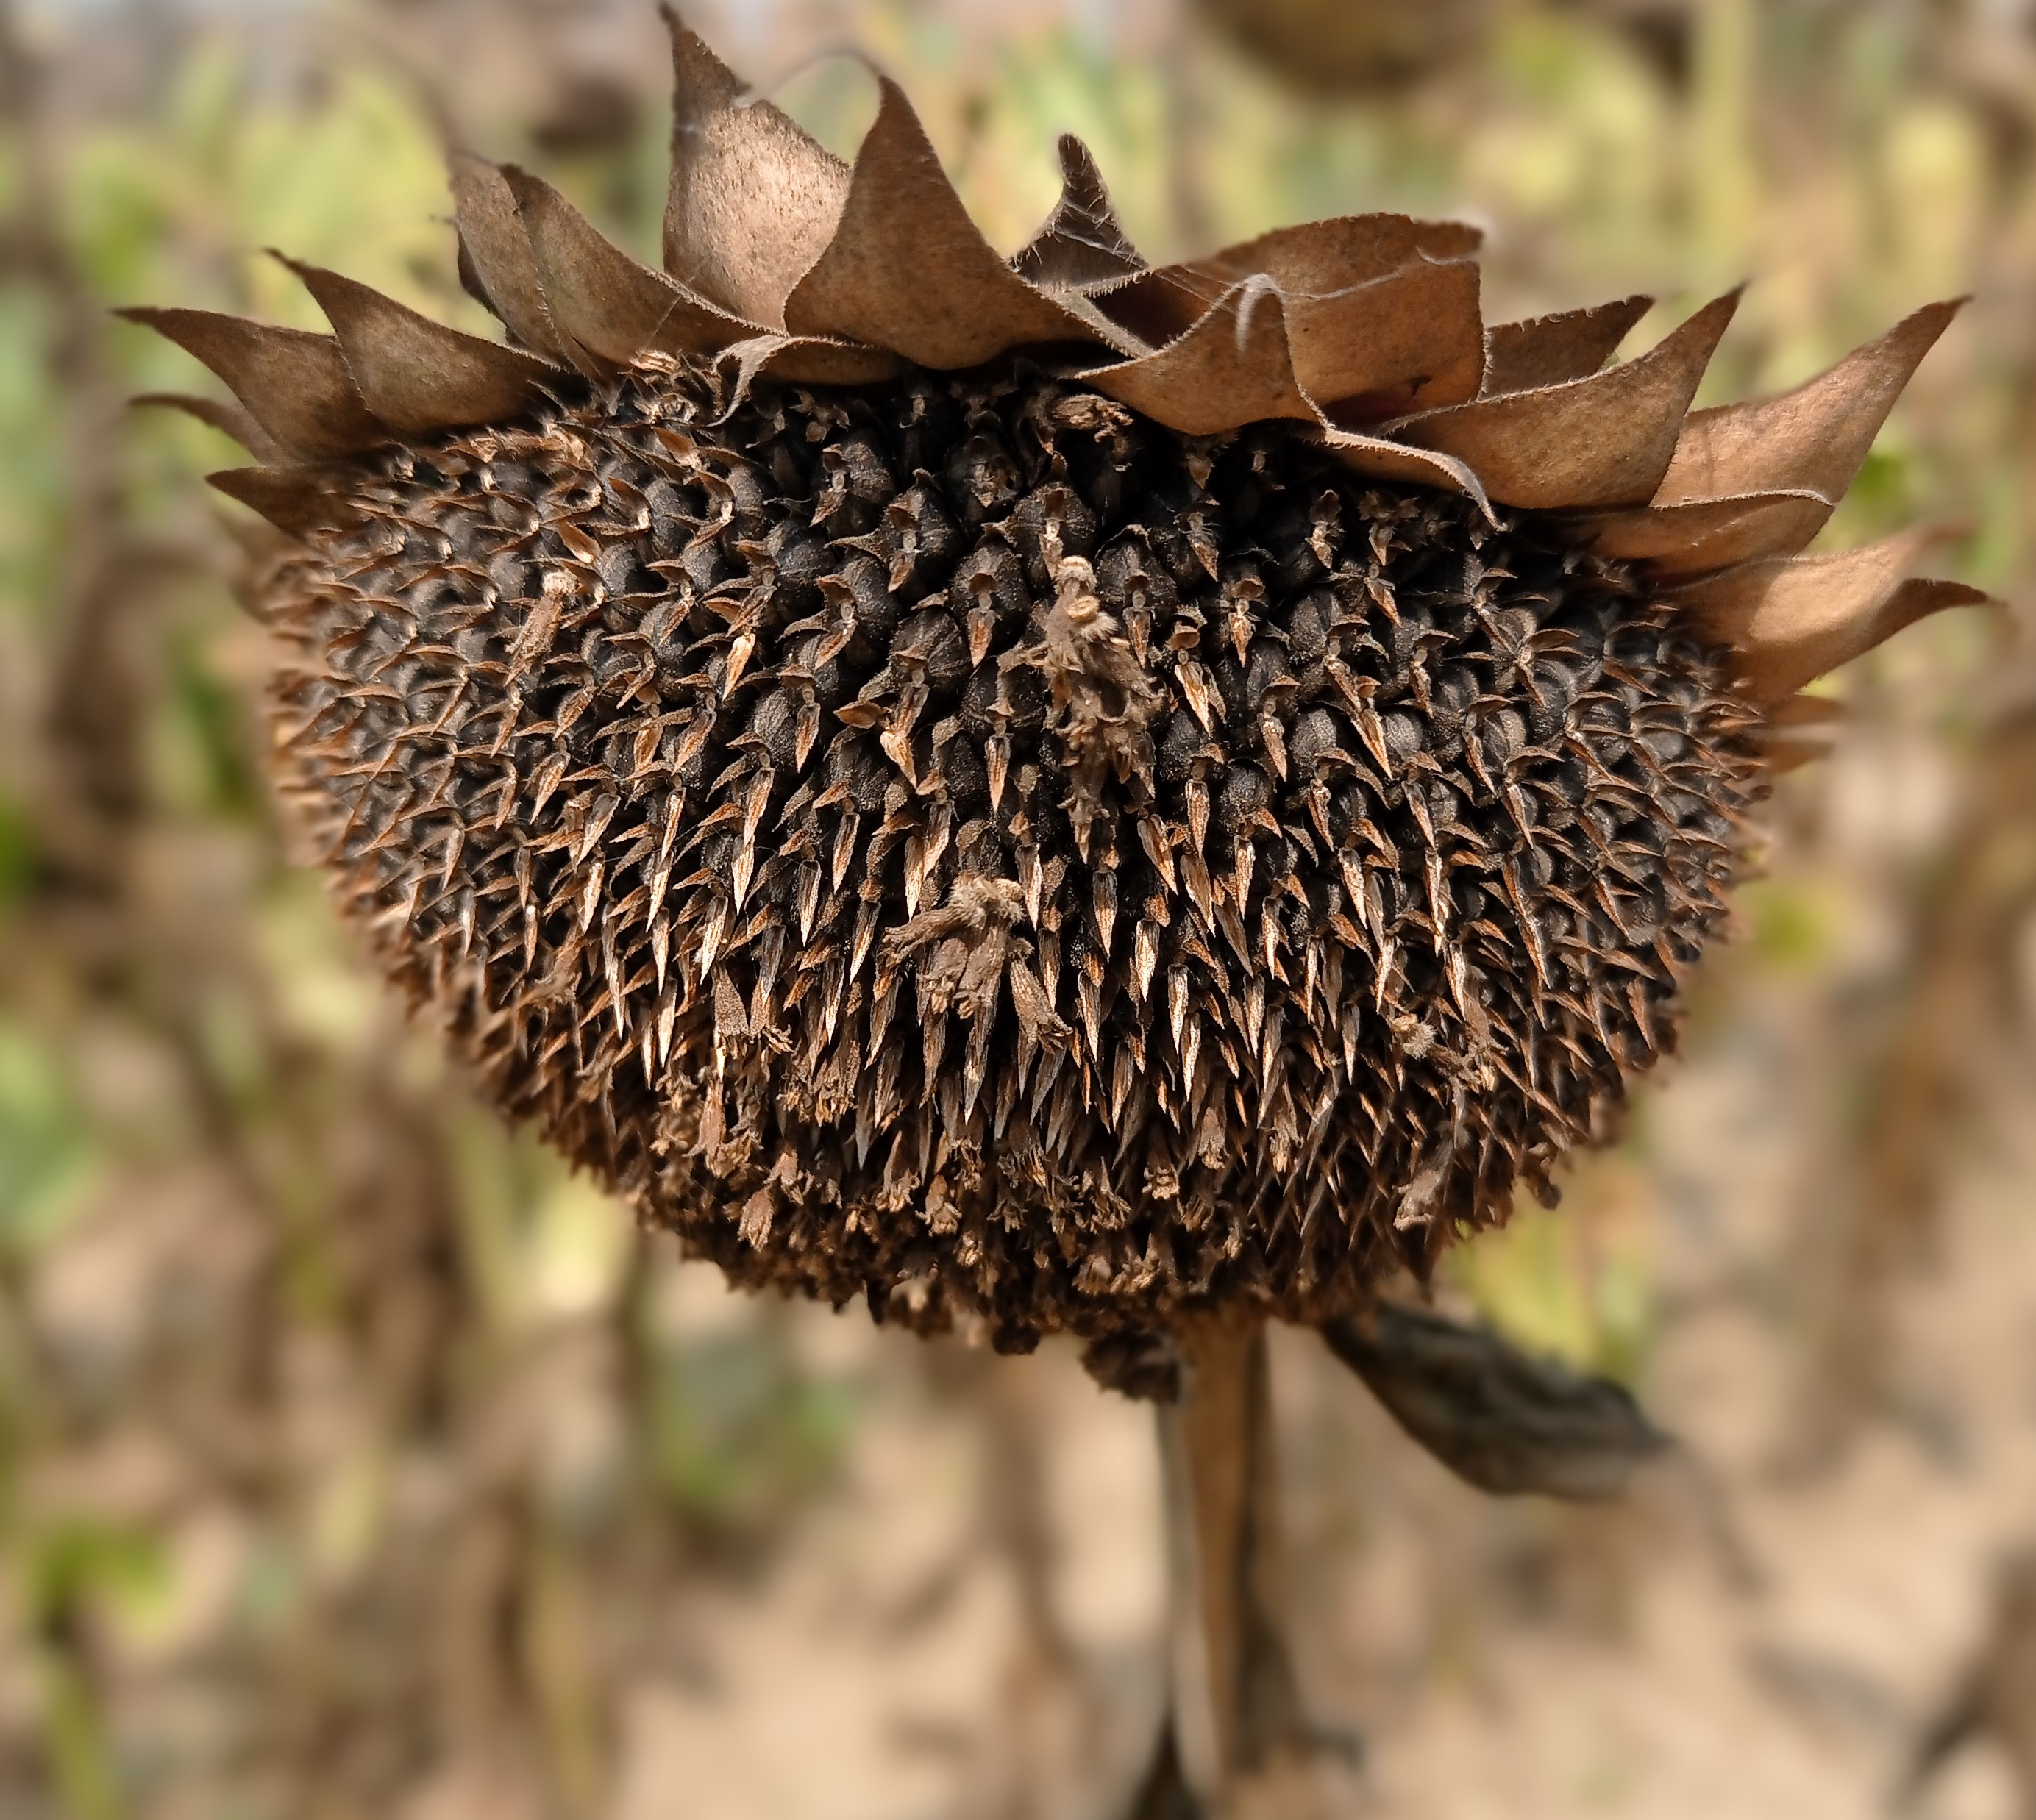
Label: Gray_mold